Cedrus Bank

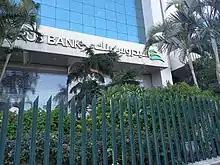
A photo of the outside of the branch in Sin el Fil on 6 March 2021

Cedrus Bank (French: Cedrus Bank; Arabic: سيدروس بنك) (part of the Cedrus Group) is a Lebanese bank founded in 2015, which caters to individuals and businesses in Lebanon and the region.